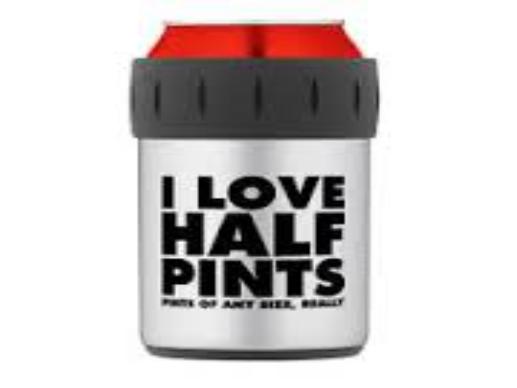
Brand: Half Pints
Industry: Food